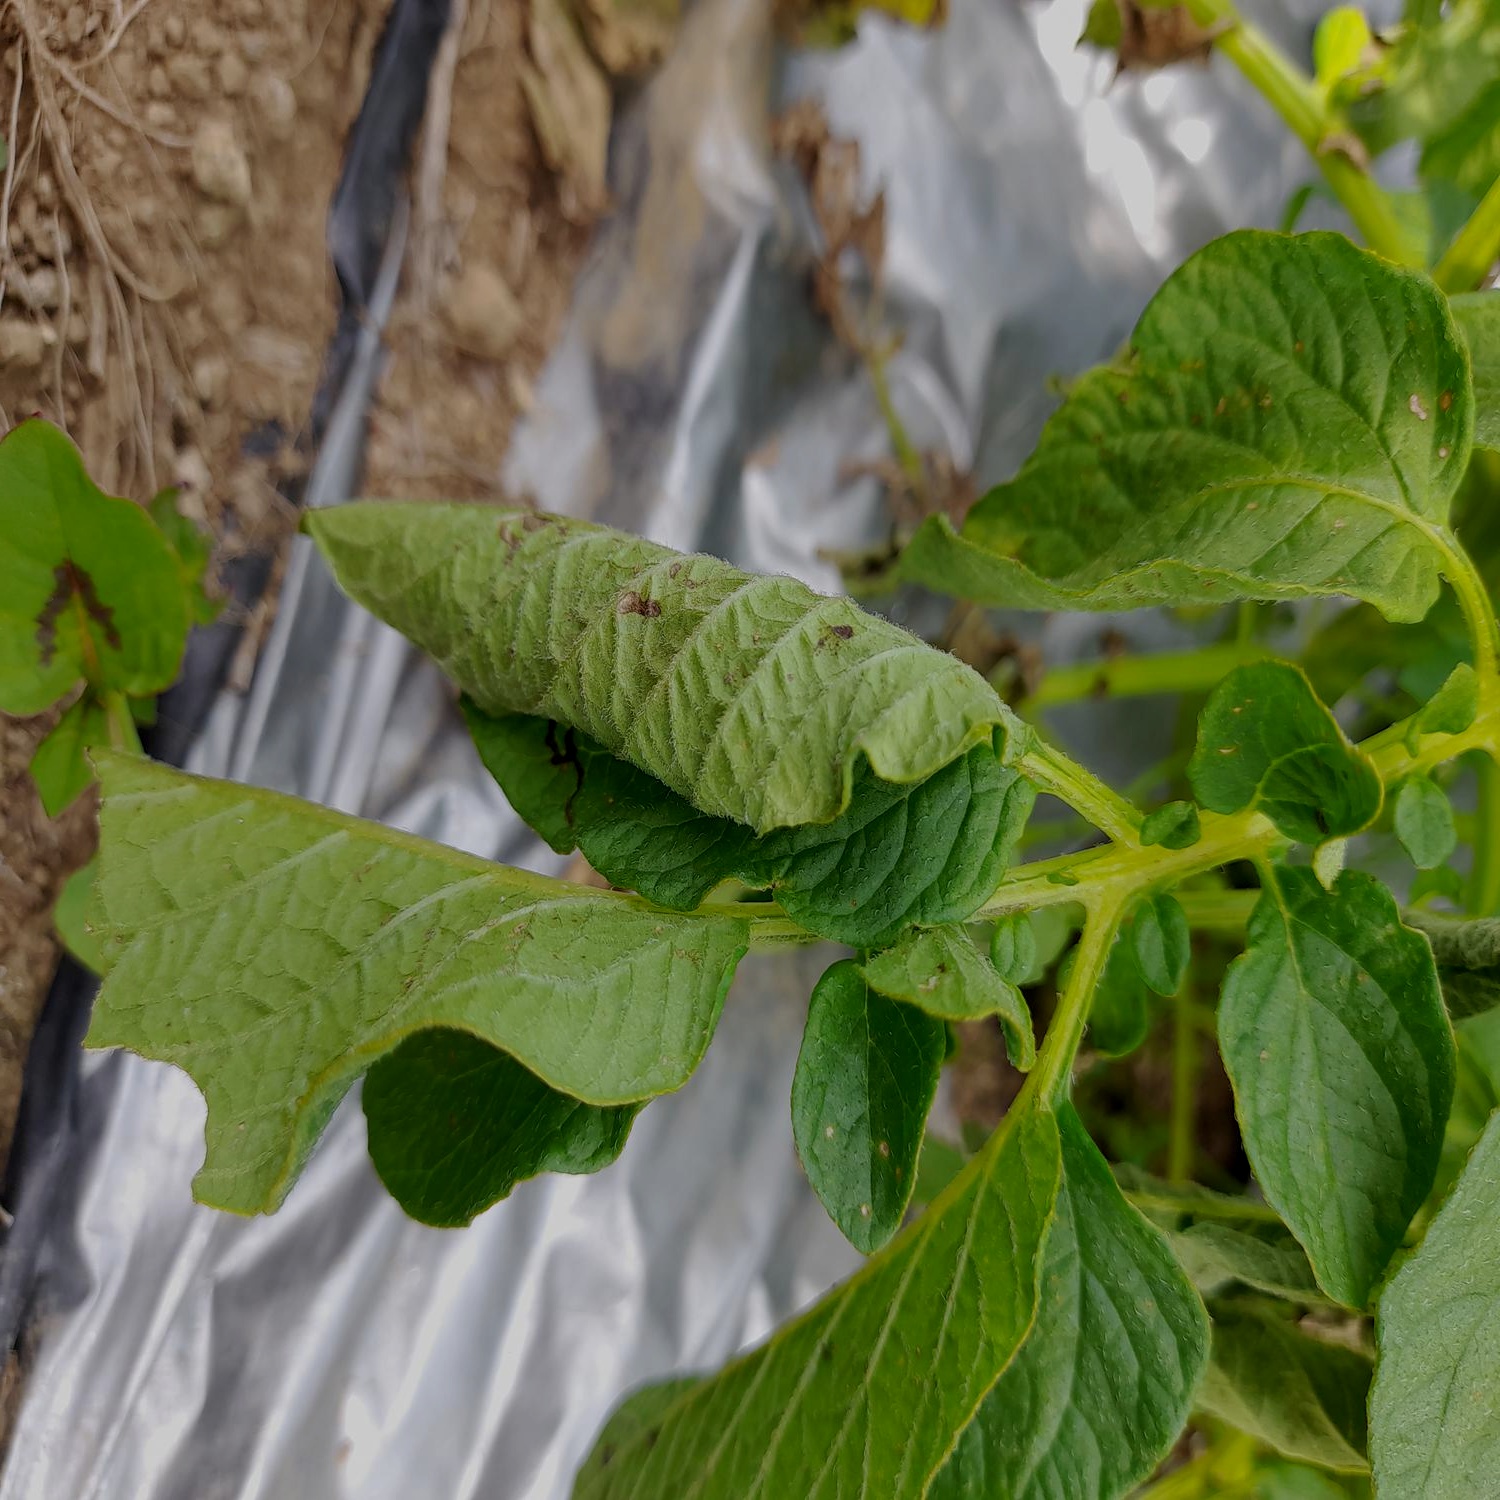
Etiqueta: Pudricion_Parda